New York State Route 54

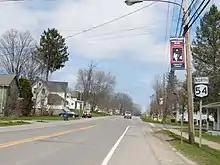
NY 54 north from the junction with NY 415 in Bath

Now outside of the village of Bath, NY 54 drops the Geneva Street moniker, becoming a two-lane rural roadway and intersecting with CR 113 (Mount Washington–Argus Hill Road). After CR 113, NY 54 crosses south of a large industrial complex and a local fish hatchery, crossing a local railroad line into a number of residences. Paralleling the railroad to the northeast, NY 54 leaves the town of Bath for the town of Urbana. Through Urbana, NY 54 continues as a mix of rural and residential roadway, intersecting with CR 89 (Hammondsport–Pleasant Valley Road) at-grade. NY 54 bends eastward, passing south of a local cemetery, becoming a two-lane industrial road until the intersection with NY 54A (Main Street Extension) just south of the village line of Hammondsport.